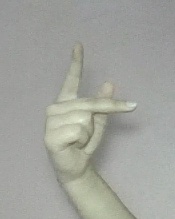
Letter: dha